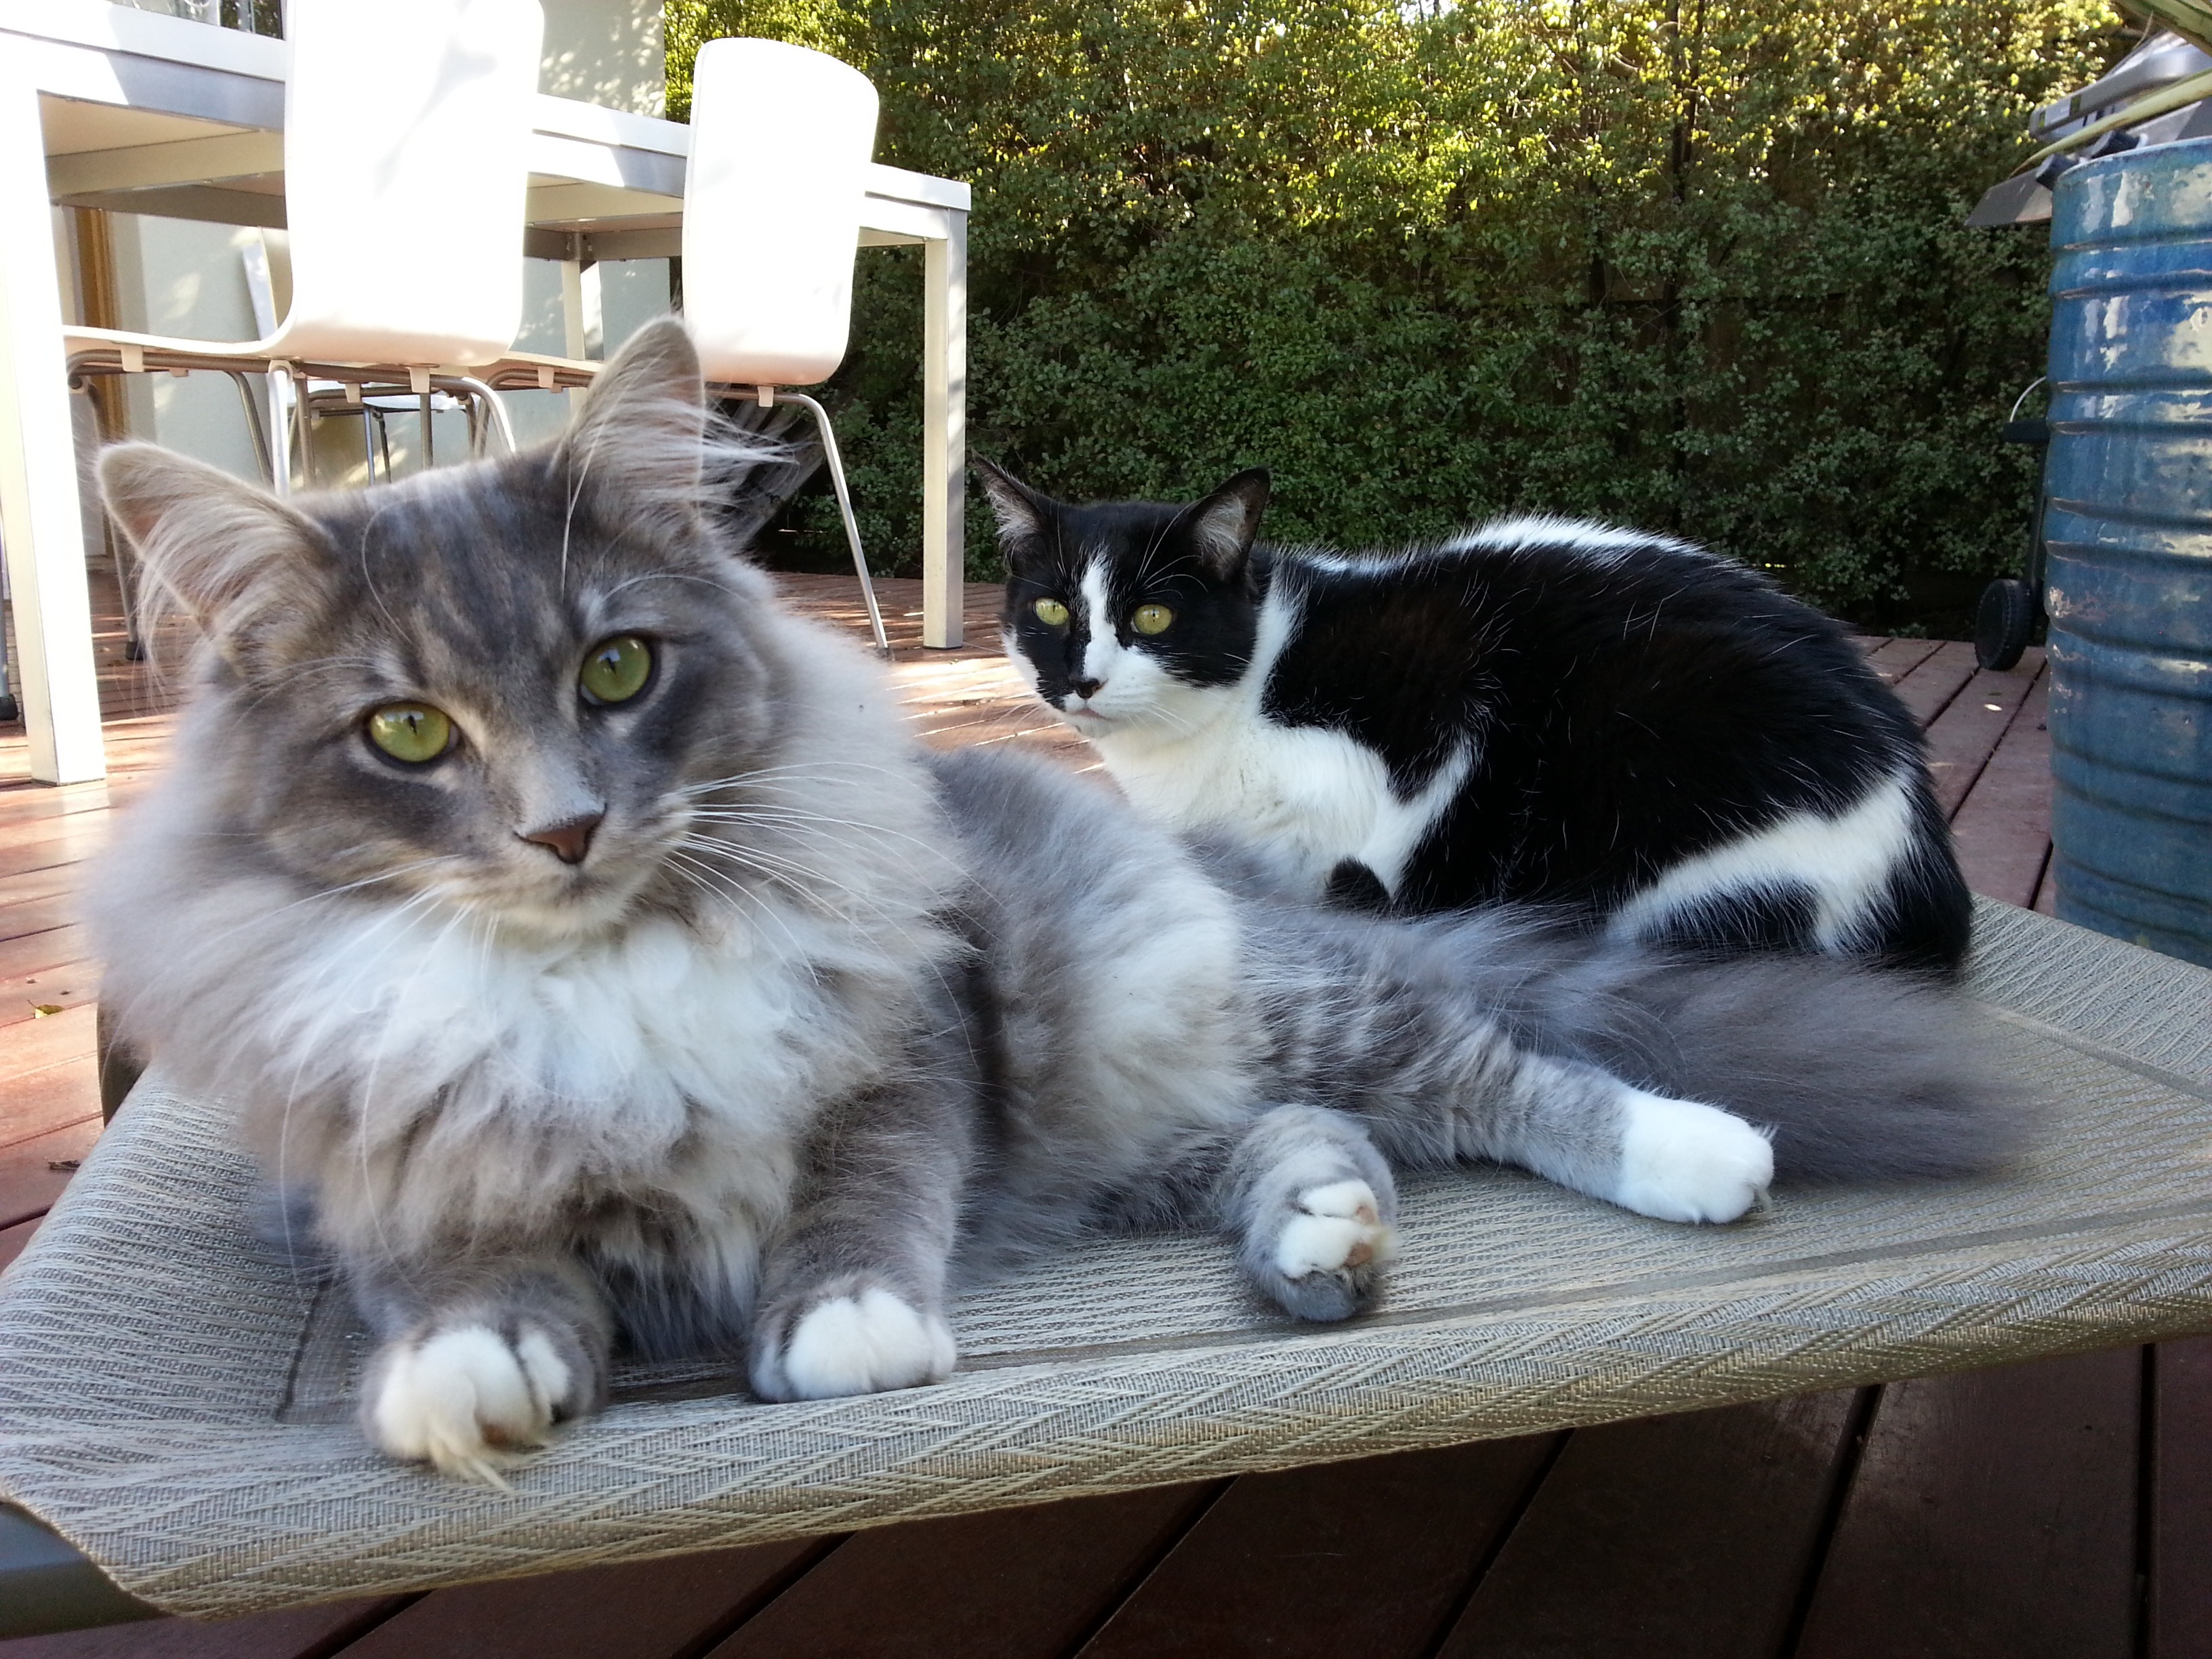
animal, pet, cat, mammal, cats, eyes, whiskers, grey, animals, vertebrate, siberian, maine coon, norwegian forest cat, european shorthair, small to medium sized cats, cat like mammal, domestic short haired cat, domestic long haired cat